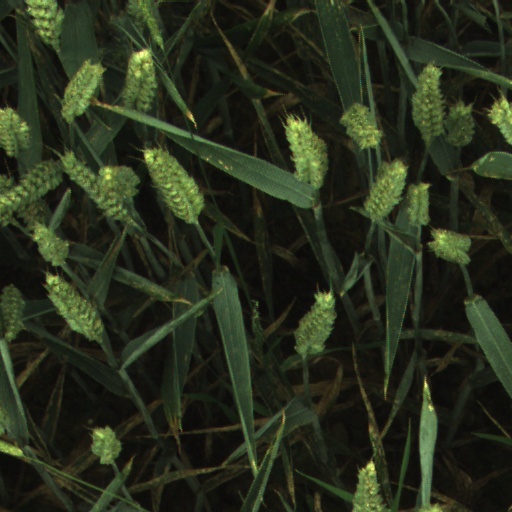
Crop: wheat